Mary Coutts Michie

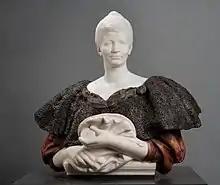
Marble portrait, ca.1890, by Alfred Gilbert

Mary Agnes Coutts Michie, (February 1857 – 29 November 1945) was founder and administrator of the World War I Michie Hospital, and an art collector and benefactor.